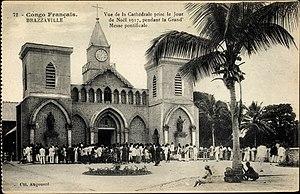
Cathédrale de Brazzaville pendant la grand-messe du jour de Noël.
Firmin Jules Guichard, né le 19 novembre 1884 à Corps-Nuds, dans le diocèse de Rennes, et mort le 27 avril 1936 en Bretagne, est un missionnaire spiritain français qui fut vicaire apostolique de Brazzaville au Congo français.
Paul Biéchy, né le 28 juin 1887 à Hattstatt en Alsace et mort le 8 juillet 1960 à Strasbourg, est un missionnaire spiritain français qui fut évêque au Congo.